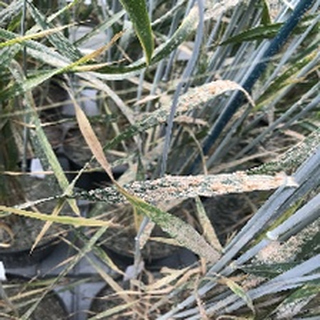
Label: wheat_mildew